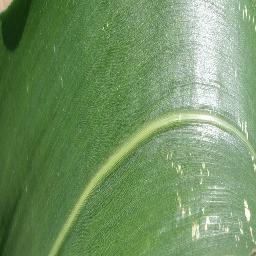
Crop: corn
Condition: (maize)_healthy